Guðjón Valur Sigurðsson

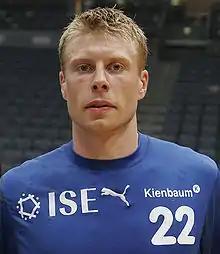
Guðjón with Gummersbach in 2007

Guðjón Valur Sigurðsson (born 8 August 1979) is an Icelandic retired handball player and current coach of VfL Gummersbach. A captain of the Iceland men's national handball team, Guðjón Valur broke the world record for most goals scored in international men's handball in 2018. He won silver with the Icelandic handball team at the 2008 Beijing Olympics, as well as bronze at the 2010 European Championship.